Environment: real
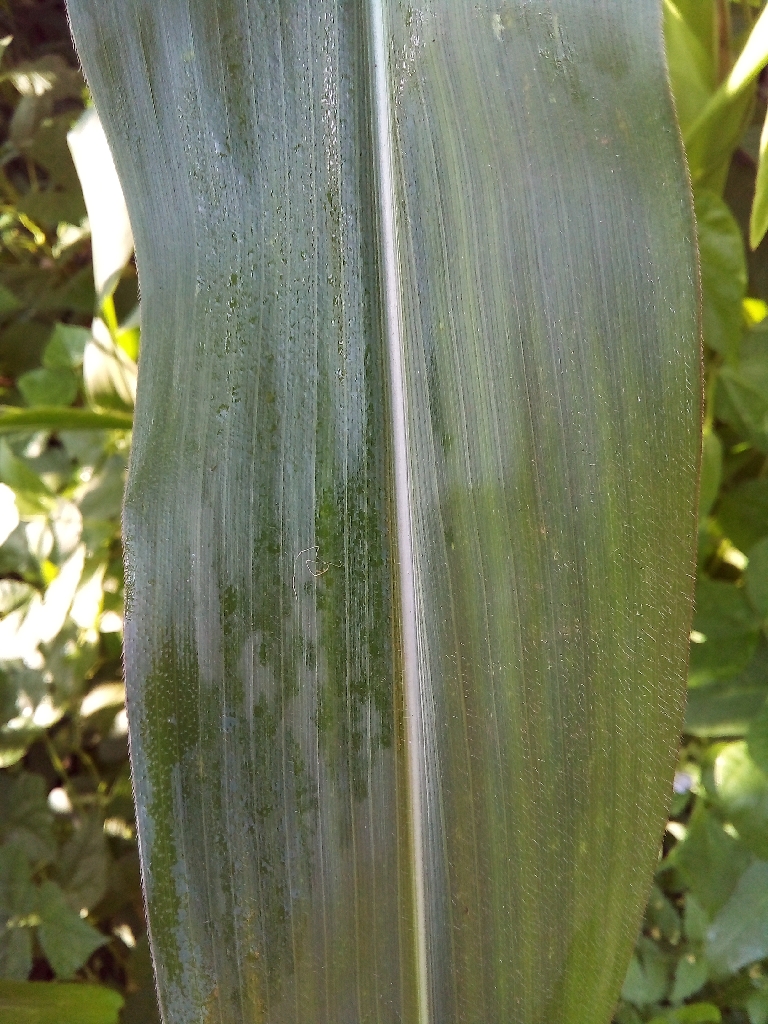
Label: healthy